Jan Brandt

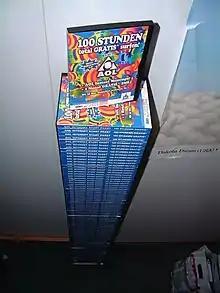
AOL free trial CDs sent to a student dormitory in Aachen, Germany

Brandt was hired with the explicit goal to grow the subscriber base and was given free rein over AOL's marketing strategies. After AOL began sending complimentary discs to people who requested them, Brandt set up a direct marketing campaign to distribute AOL installation diskettes in the mail. The trial campaign cost $250,000 and had an average response of over 10% uptake, with some mailing lists pulling as high as 16-18%. This prompted Brandt to expand the campaign beyond direct mailing and start working with nonconventional distribution partners, such as airlines and cereal companies. At one point, 50% of the CDs produced worldwide had an AOL logo. This "carpet bombing" strategy was instrumental in moving AOL beyond Prodigy and CompuServe to dominate the online service provider market.